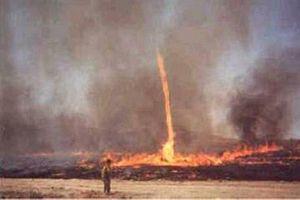
Un tourbillon de poussière, ou de sable, se forme par beau temps, lorsque de l'air sec et instable entre en rotation et soulève la poussière ou le sable du sol. Les tourbillons de poussières sont appelés willy-willies en Australie, d'après un mot aborigène, et dust devils aux États-Unis. Au Québec, on parlera parfois de Sorcières, vu l'apparence des vortex, mais il s'agit d'un usage vieilli ou local. Les Arabes pensaient que ces phénomènes étaient liés aux djinns.
Une tempête de feu est un incendie atteignant une telle intensité qu'il engendre et maintient son propre système de vents. C'est le plus souvent un phénomène naturel, créé durant certains des plus grands feux de brousse et feux de forêts. L'incendie de Peshtigo et les feux du mercredi des Cendres en sont deux exemples. Des tempêtes de feu peuvent aussi être le résultat délibéré d'explosions ciblées, telles que celles ayant résulté des bombardements aériens incendiaires de Dresde, Hambourg, Tokyo, et des bombardements atomiques d'Hiroshima et Nagasaki.